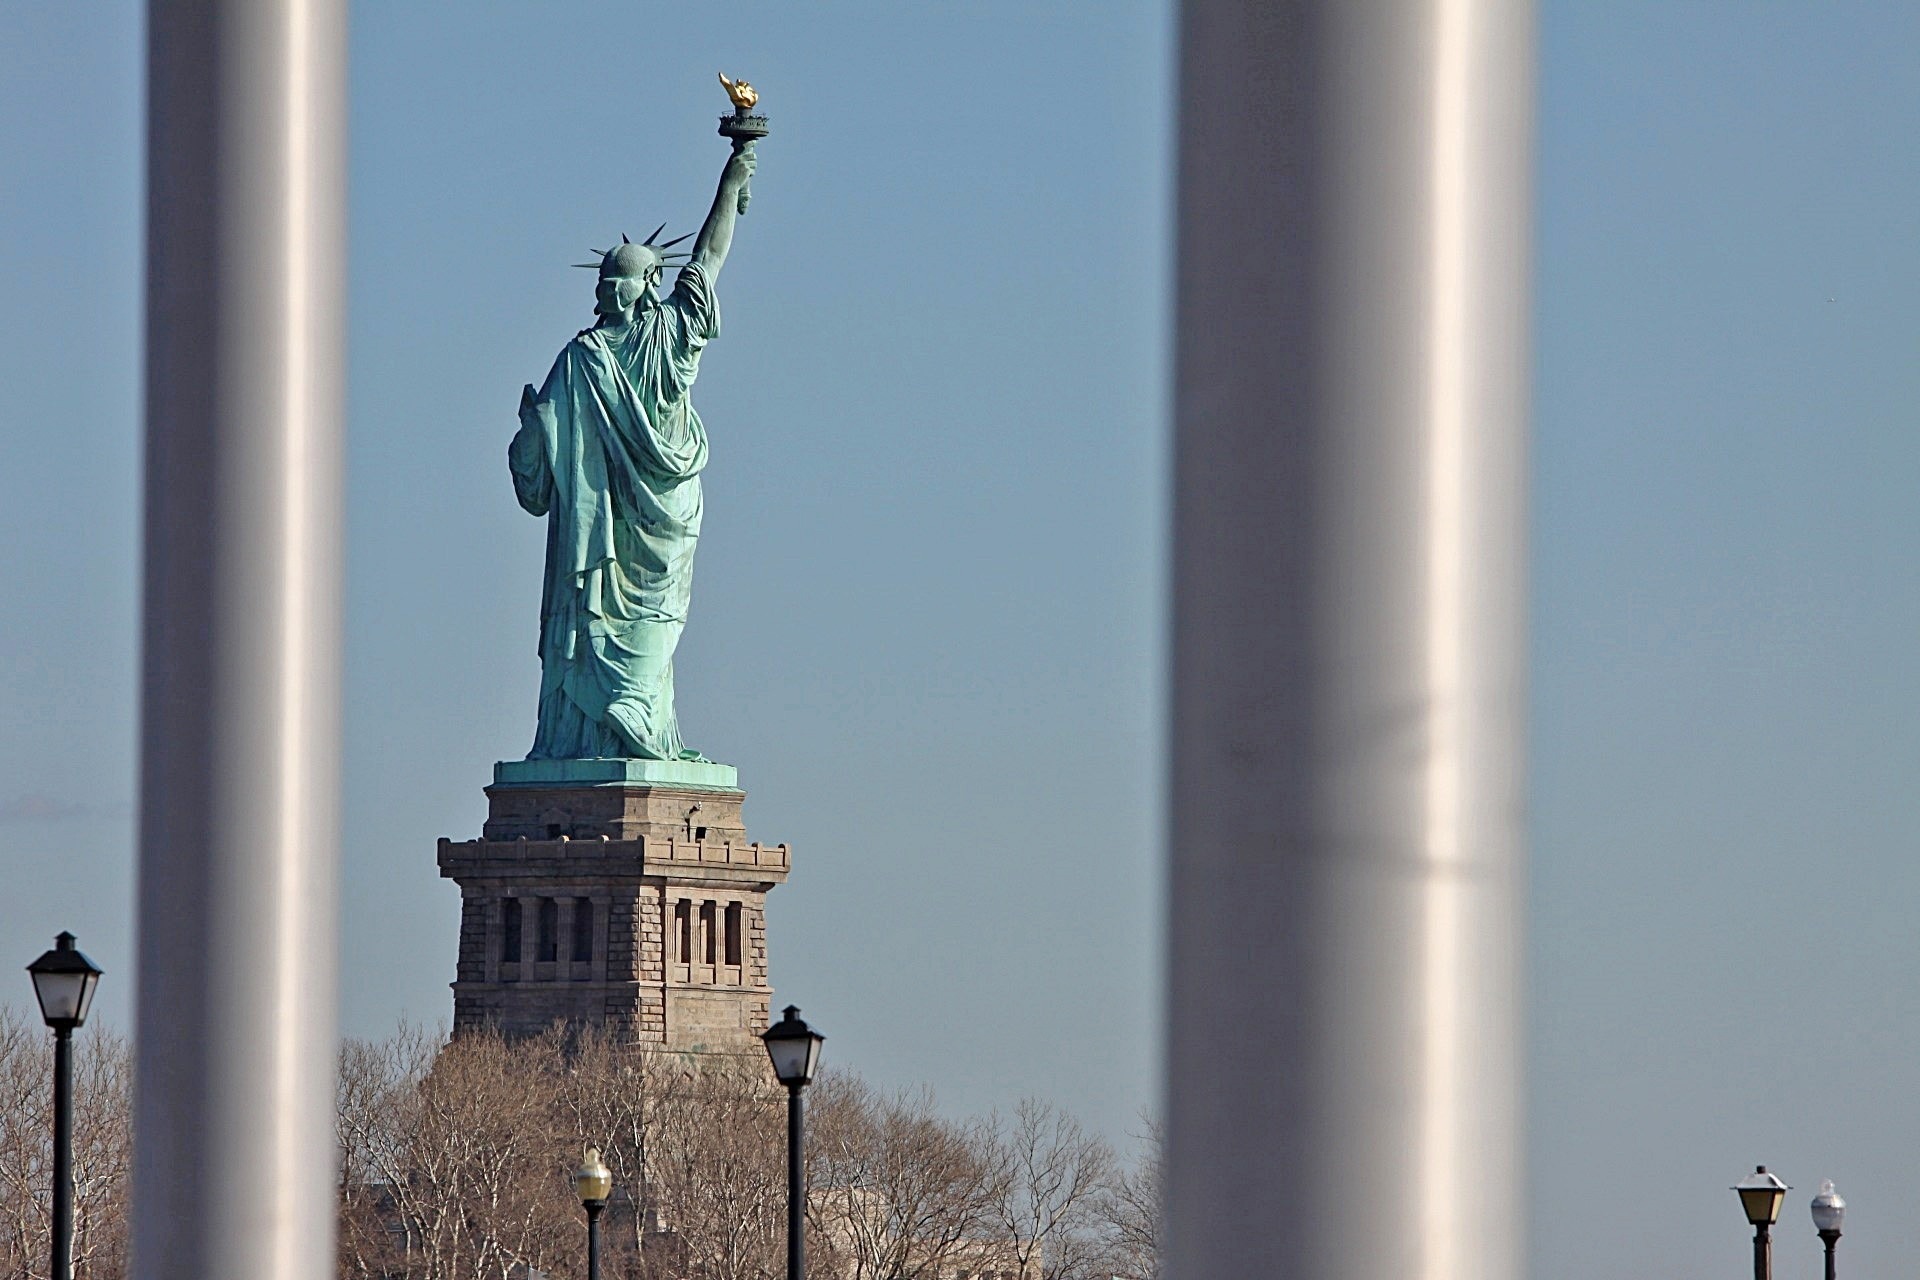
skyscraper, urban, new york, manhattan, new york city, monument, downtown, statue, statue of liberty, tower, symbol, nyc, america, landmark, blue, street light, freedom, attraction, historic, tourism, lighting, sculpture, american, ny, famous, iconic, immigration, unites states